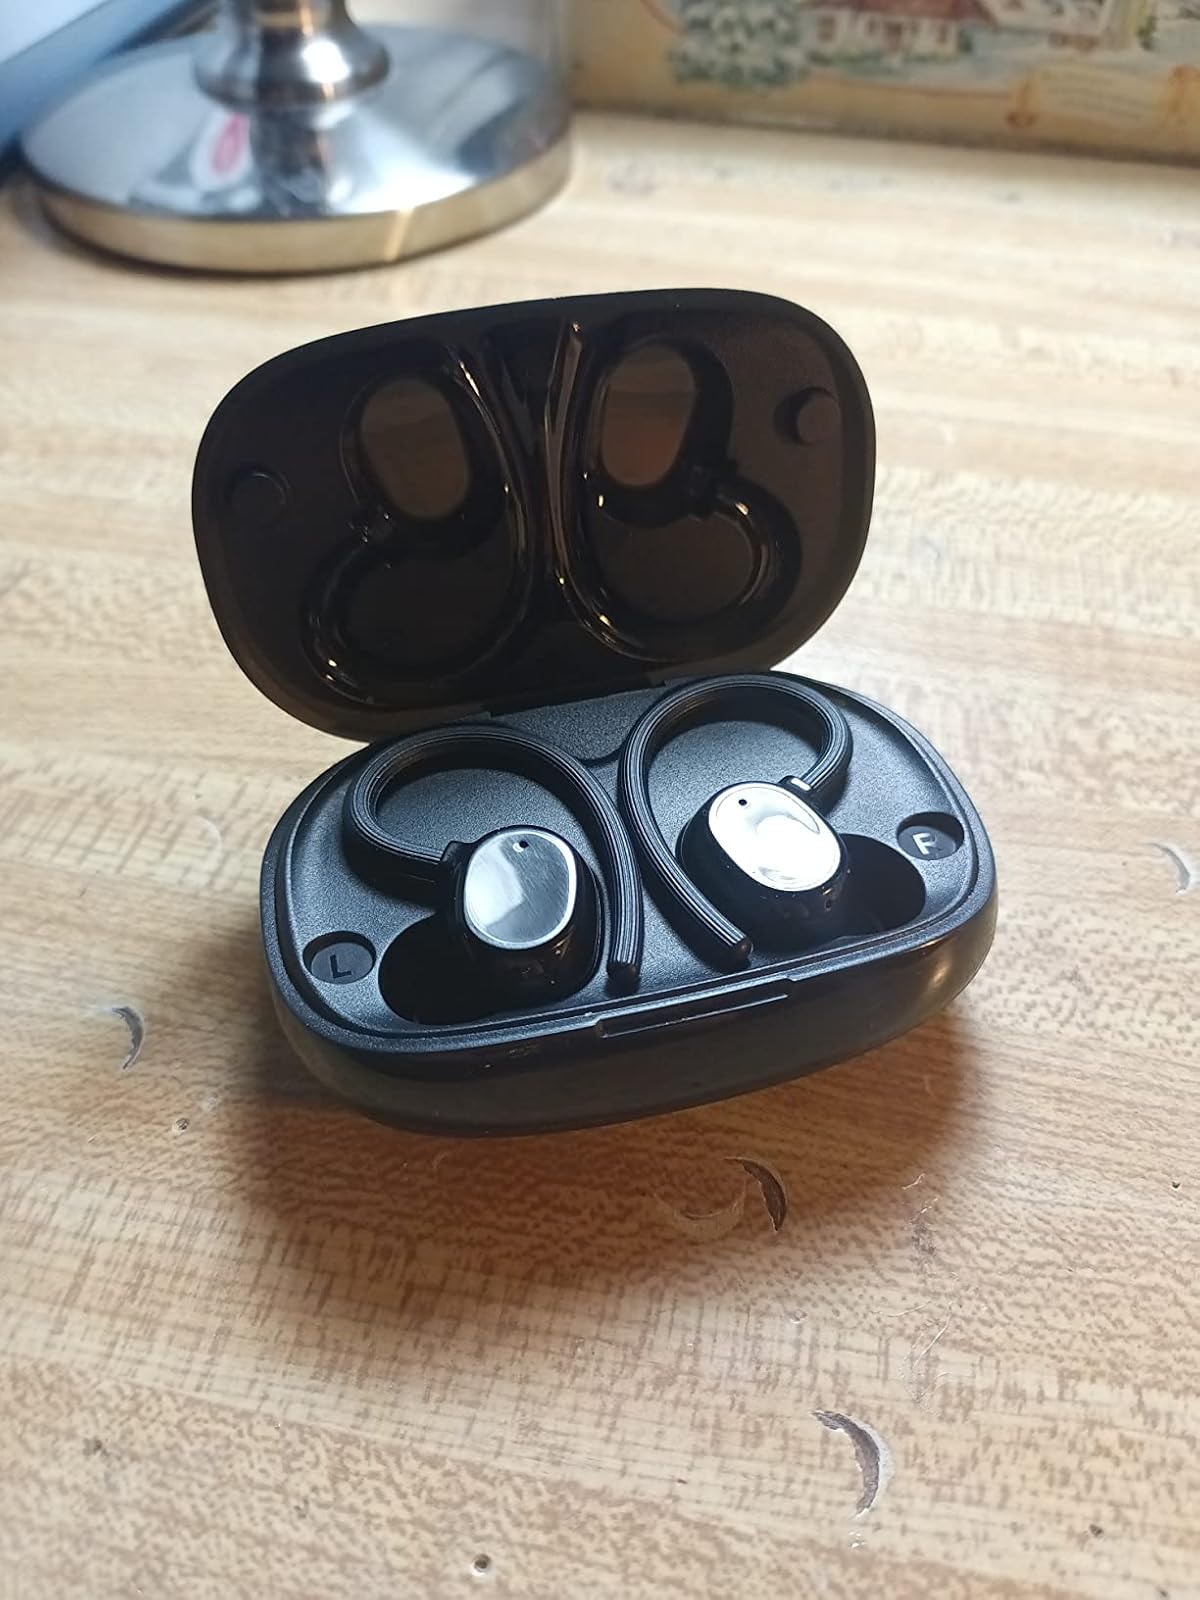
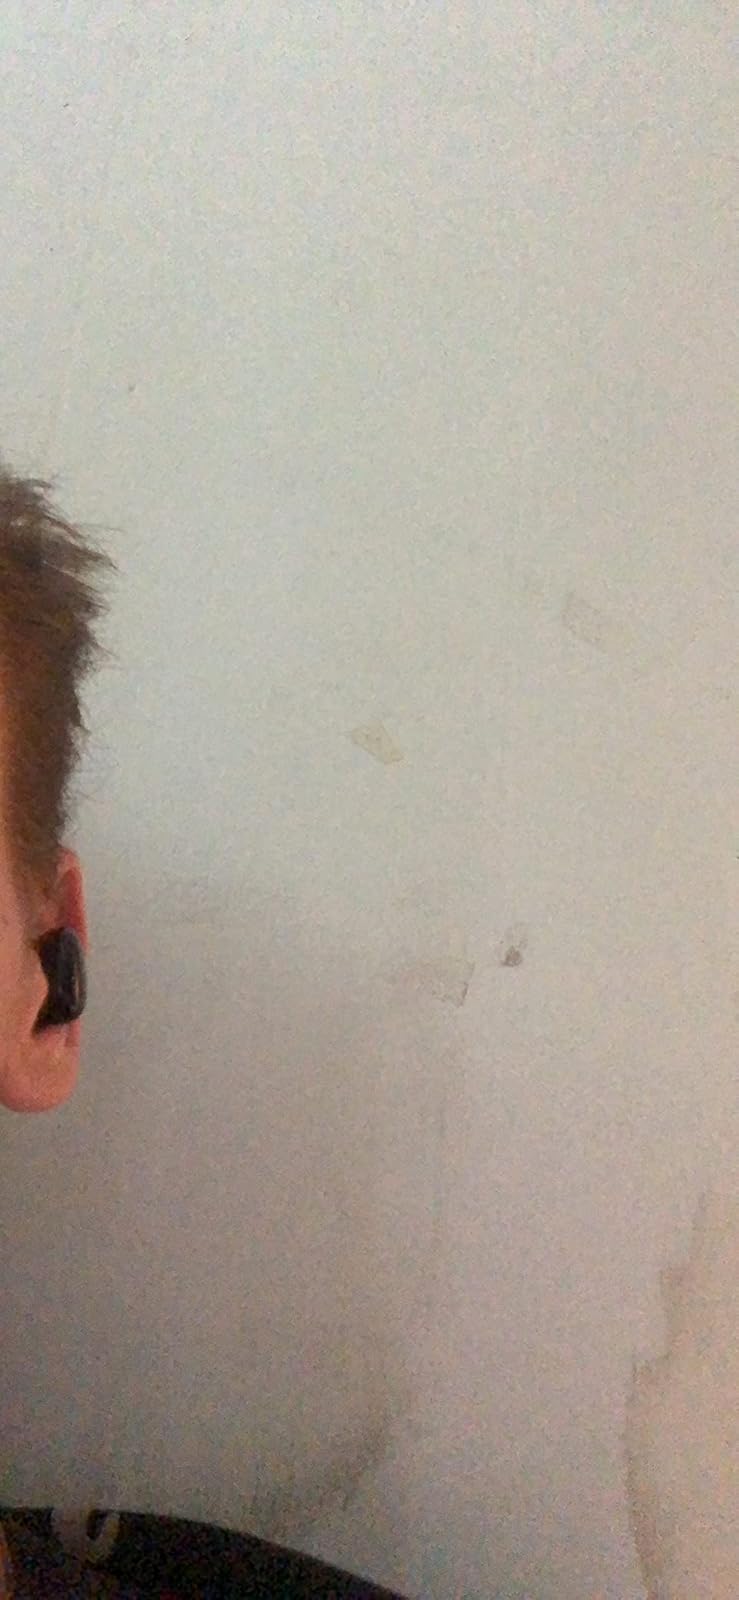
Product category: earbuds
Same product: no